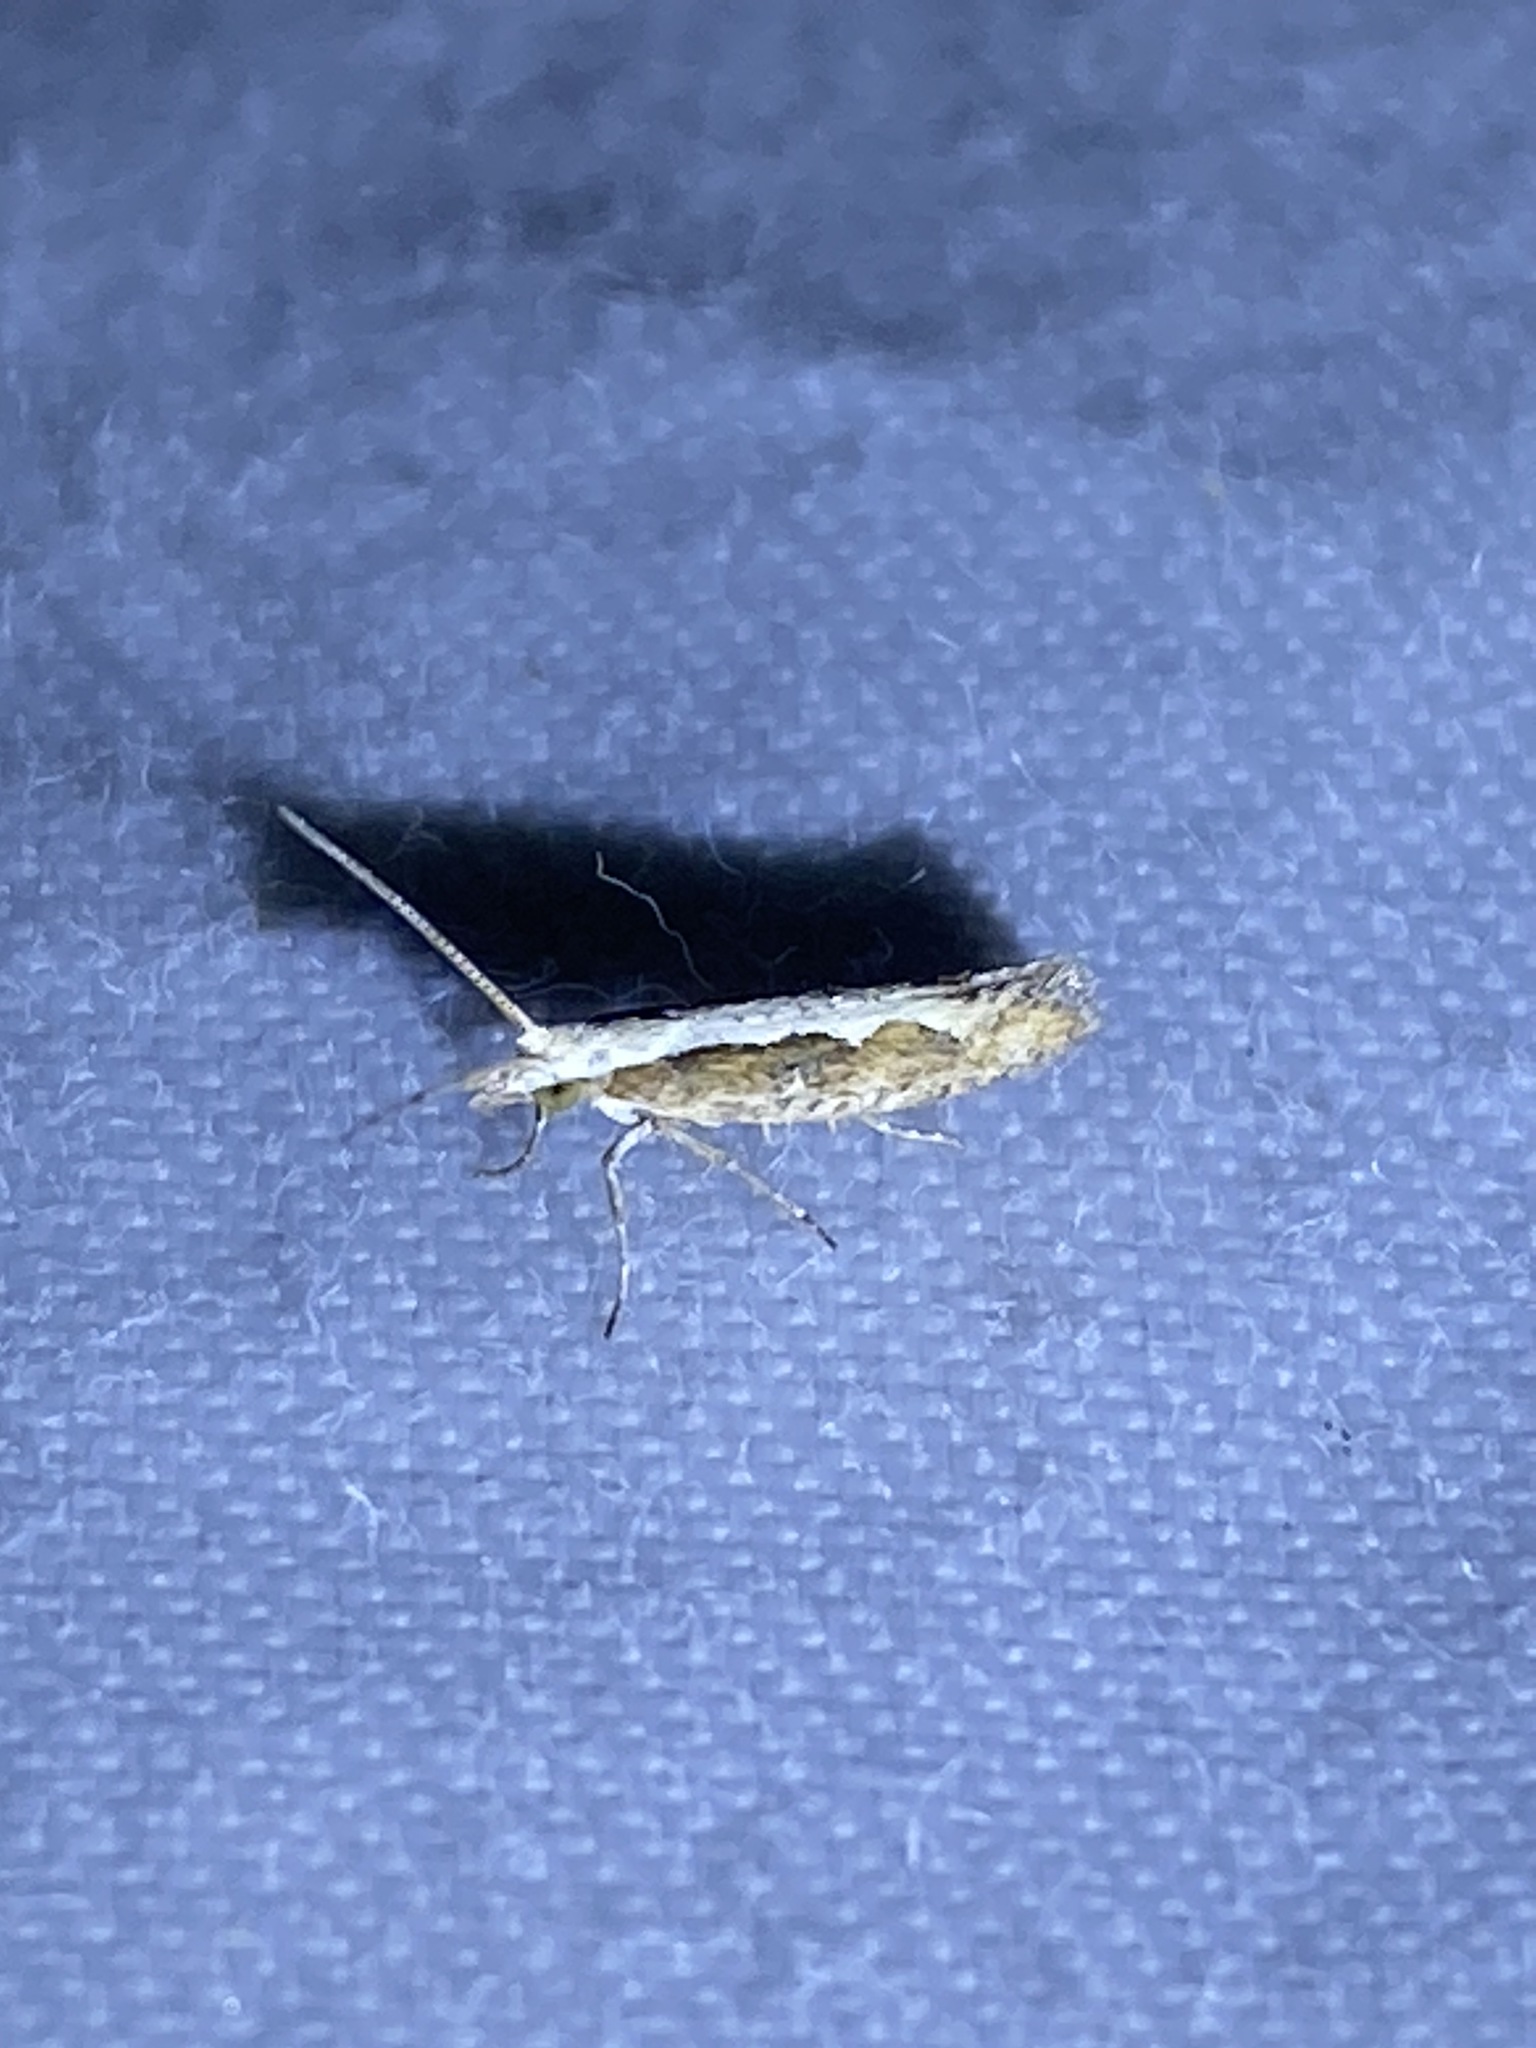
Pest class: diamondback_moth